F. B. Chatterton

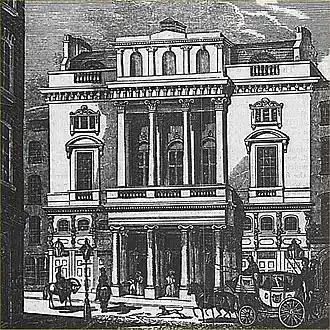
Façade of St James's Theatre in 1836. Chatterton was manager here from 1859 to 1860

However, the pull of theatre management proved too strong, and Frederick Chatterton helped his father run the box office at the Marylebone Theatre before being employed for similar duties at Drury Lane for the 1855–6 season, being appointed acting manager at the Lyceum Theatre by Charles Dillon in London in 1857, but when Dillon's management of the theatre failed Chatterton joined with the Irish actor and playwright Edmund Falconer to run the Lyceum in partnership. During the 1859–60 season Chatterton managed the St James's Theatre making him at 25 the youngest lessee in London. Here he presented a season, mainly of Shakespeare, by the popular actor Barry Sullivan, and staged F. C. Burnand's first major play, a burlesque called "Dido", which ran for 80 performances. Frederick Chatterton then took over the management of the Theatre Royal in Rochester in Kent for the 1860–61 season but this was a financial disaster and leaving his with so little money that in January 1861 he had to walk back to London. Later in 1861 he rejoined Falconer at the Lyceum, whose 1861 play "Peep O'Day" played at the theatre from November 1861 to December 1862 - the longest run known in London up to that time. Despite this success in 1863 the owner of the Lyceum gave the lease to the French actor Charles Fechter and dispensed with the services of Falconer and Chatterton.